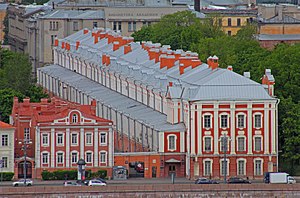
Sankt Petersborgs Statsuniversitet
En af universitetets bygninger.
Sankt Petersborgs Statsuniversitet er et statsejet universitet beliggende i Sankt Petersborg i Rusland. Det er et af landets ældste og mest prestigefyldte universiteter og består af 19 fakulteter, 13 institutteter samt Canada College, et militært fakultet og Chair of Physical Culture and Sports. På bachelorniveau har universitetet omkring 32.000 studerende, mens antallet af ansatte er omkring 4.500. Universitetet har to campusser.